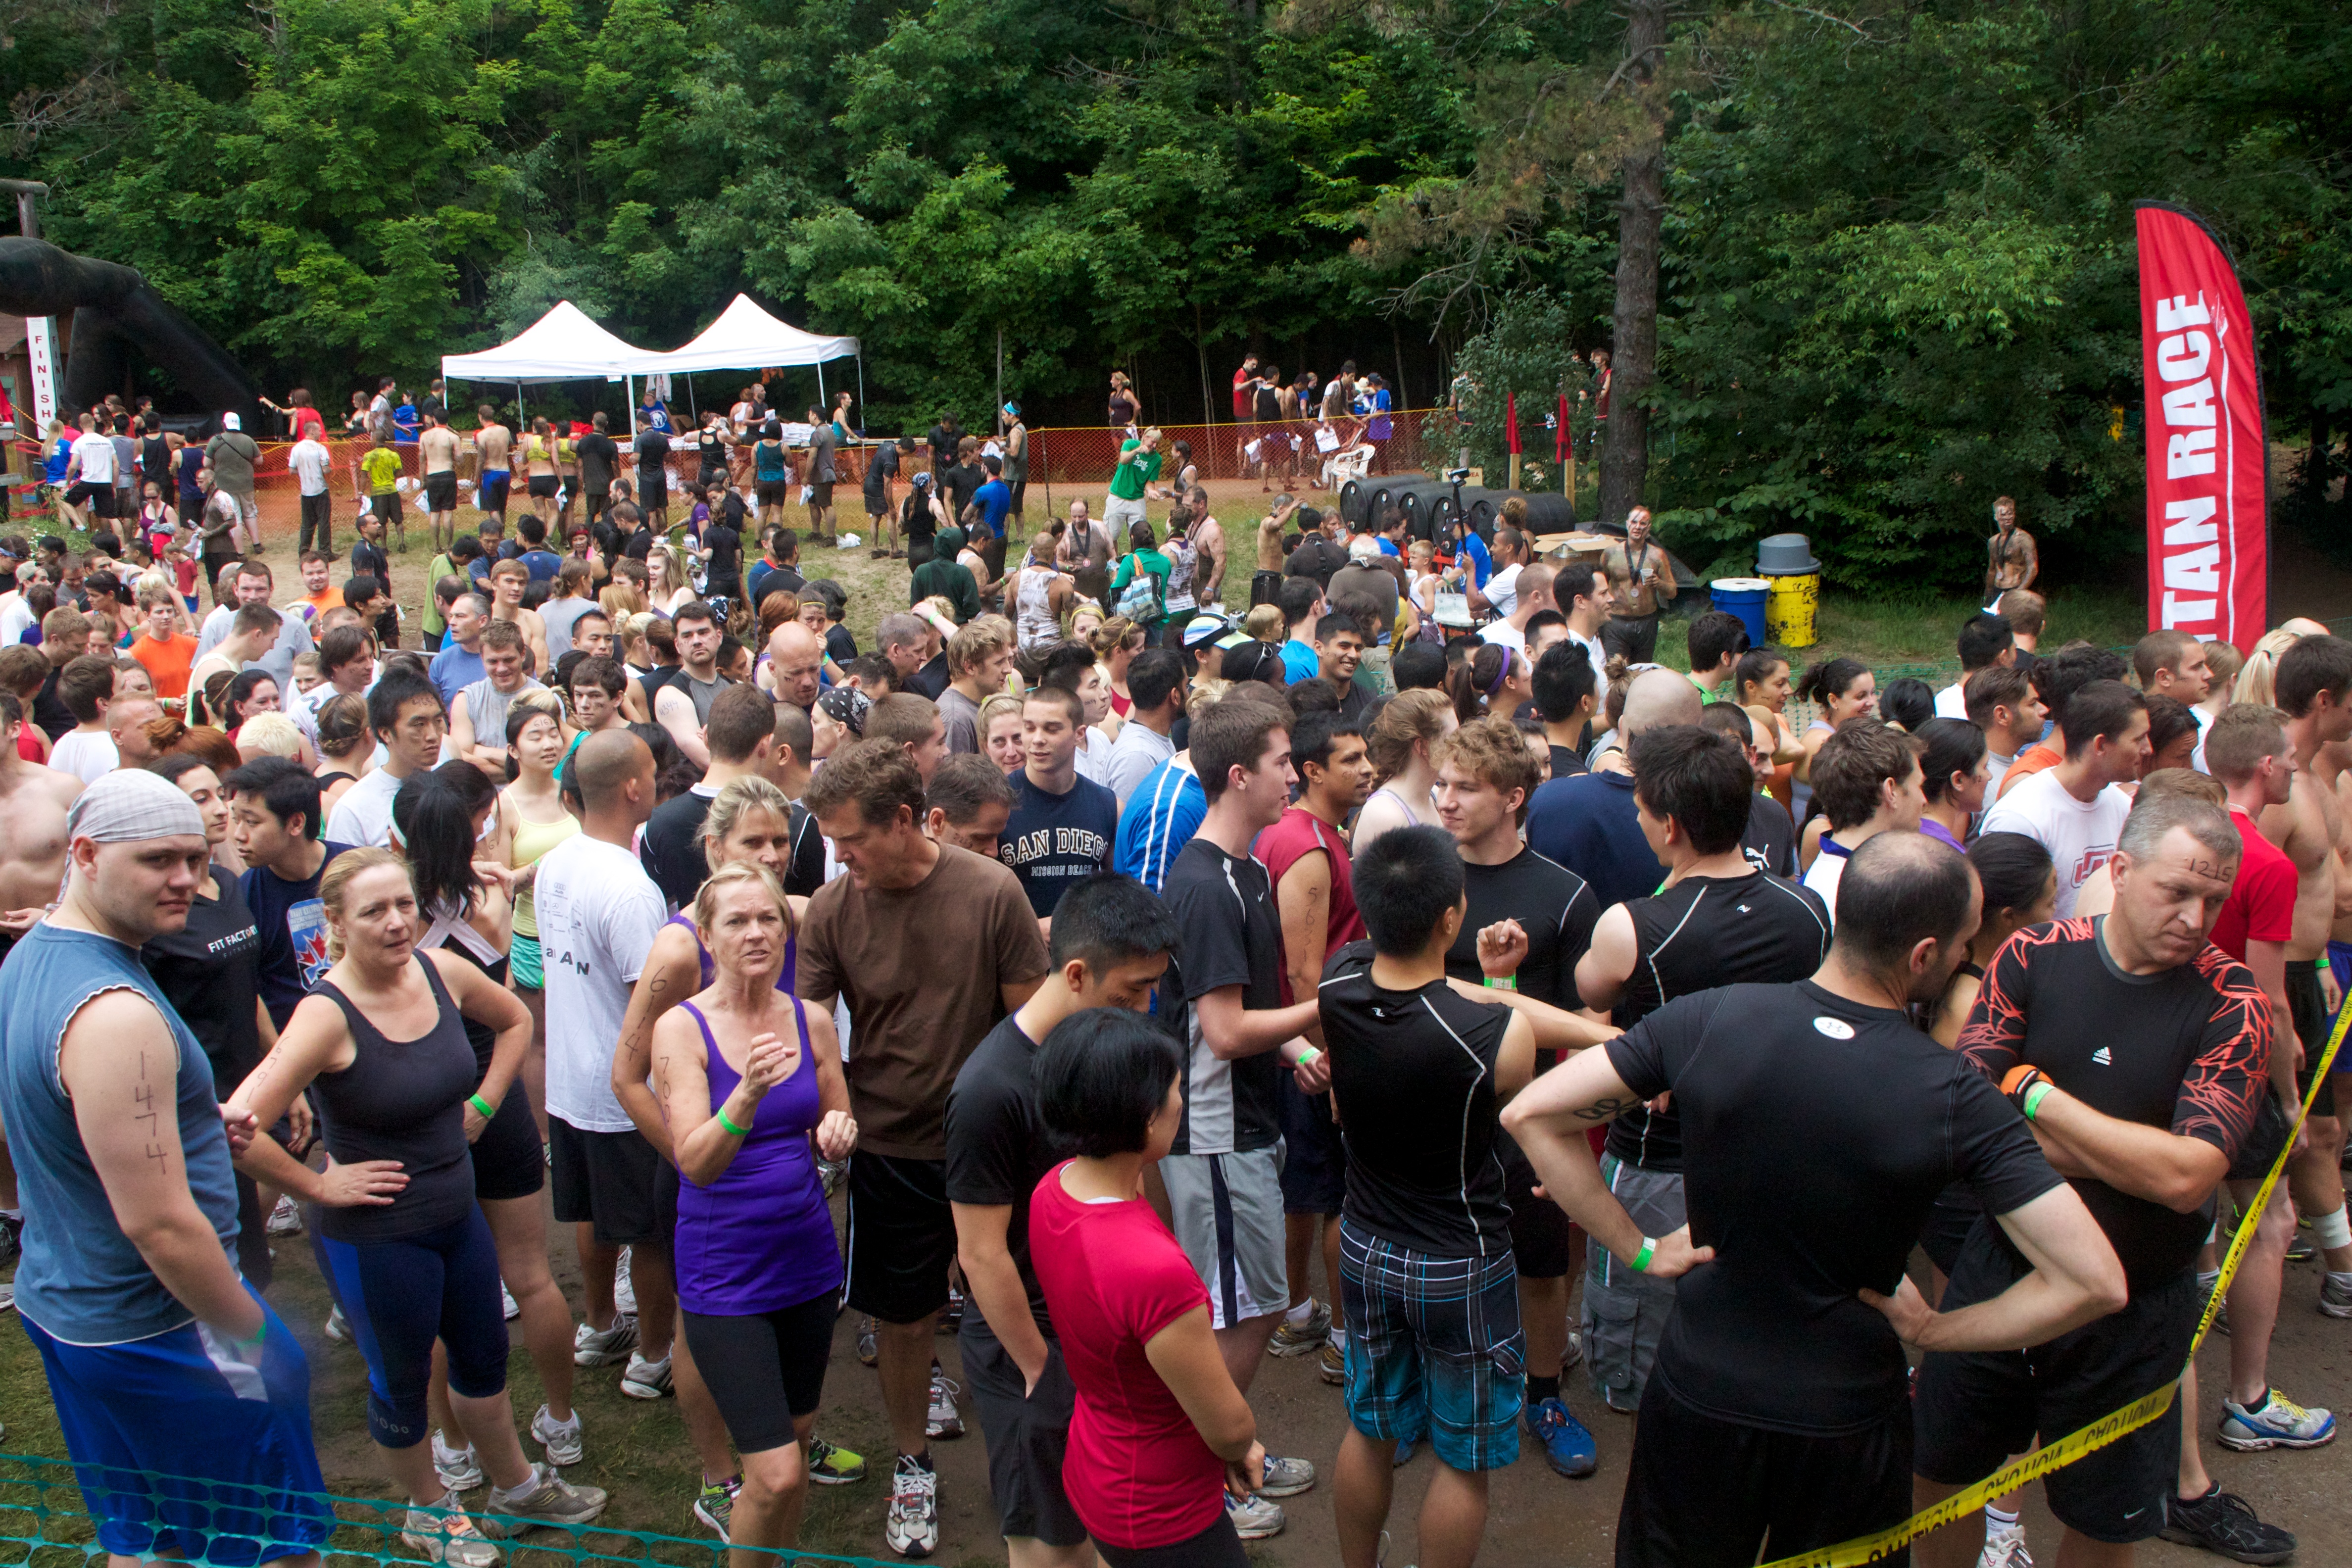
person, people, crowd, festival, event, endurance, spartanrace, physical exercise, human action, endurance sports